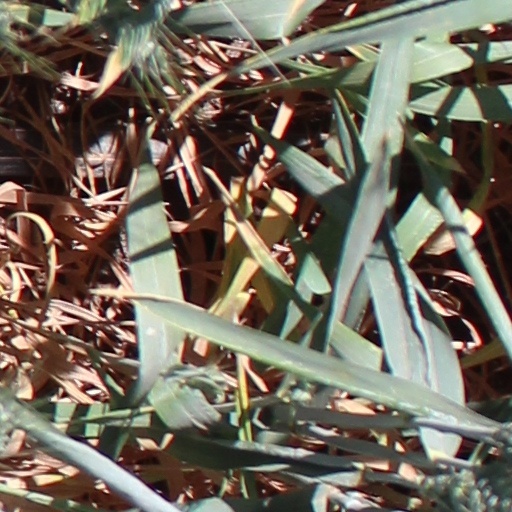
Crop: wheat